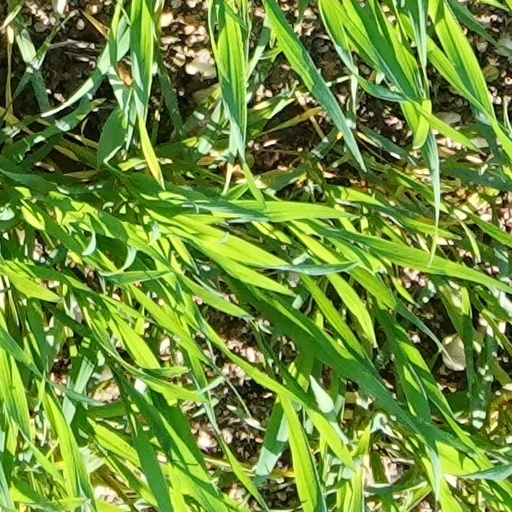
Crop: wheat